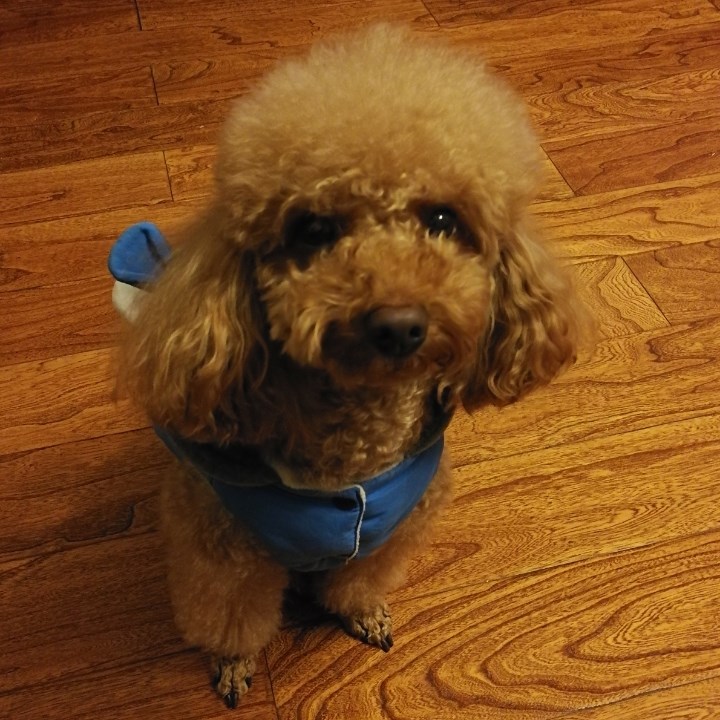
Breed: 2925-n000114-toy_poodle